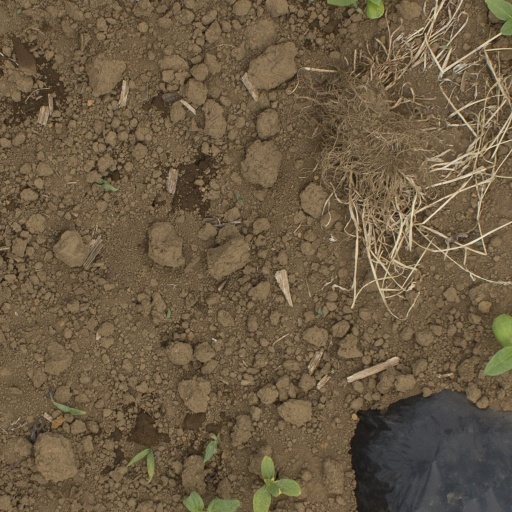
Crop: Jerusalem artichoke